Uplyme

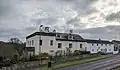
Devon Hotel, formerly the vicarage, now converted to flats

The village hall is situated a few hundred yards from the church, with adjacent playing fields containing a children's play area and two cricket pavilions (one is disused). The old village hall was replaced by the modern building in 1993 and was financed by fundraising and grant funding under the leadership of villager Adrian Pearson.